Mercyhurst Lakers men's ice hockey

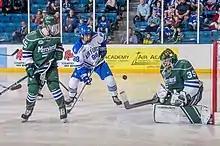
The Mercyhurst men's ice hockey team plays against Air Force in 2018

In May 1998, the Mercyhurst board of trustees approved the transition from Division II non-scholarship to play Division I ice hockey in the NCAA. The Lakers ended their long association with the Eastern College Athletic Conference West division to play Division I hockey in the Metro Atlantic Athletic Conference. In the Lakers first full season at the Division I level in the 1999–2000 season, Mercyhurst went 20-14-2 with Rick Gotkin still as head coach of the team. In 2003, the Metro Atlantic Athletic Conference reorganized to create the Atlantic Hockey Association with Quinnipiac, UConn, AIC, Canisius, Holy Cross, Sacred Heart, Bentley, Army, and Mercyhurst as the 9 members of the league.